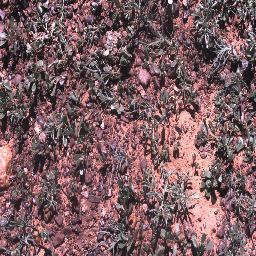
Label: negative